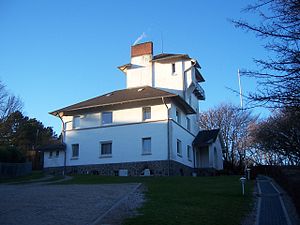
Sandkro
Egernførdes gamle fyr på Klintbjerget
Sandkro eller Sandkrug er en bydel i Egernførde by, beliggende ved byens udfaldsvej mod syd til Kiel ved sydstranden. Umiddelbart syd for Sandkro ligger bebyggelserne Celmerstorp og Kikud. Stednavnet henviser til en forhenværende kro på stedet. I 1907 blev der på Klintbjerg oprettet et fyrtårn, som var i drift frem til 1986. En del af området er i dag præget af den tyske marine som hjemsted for torpedo- og undervandsbåde i den til det formål velegnede dybe Egernførde Fjord.